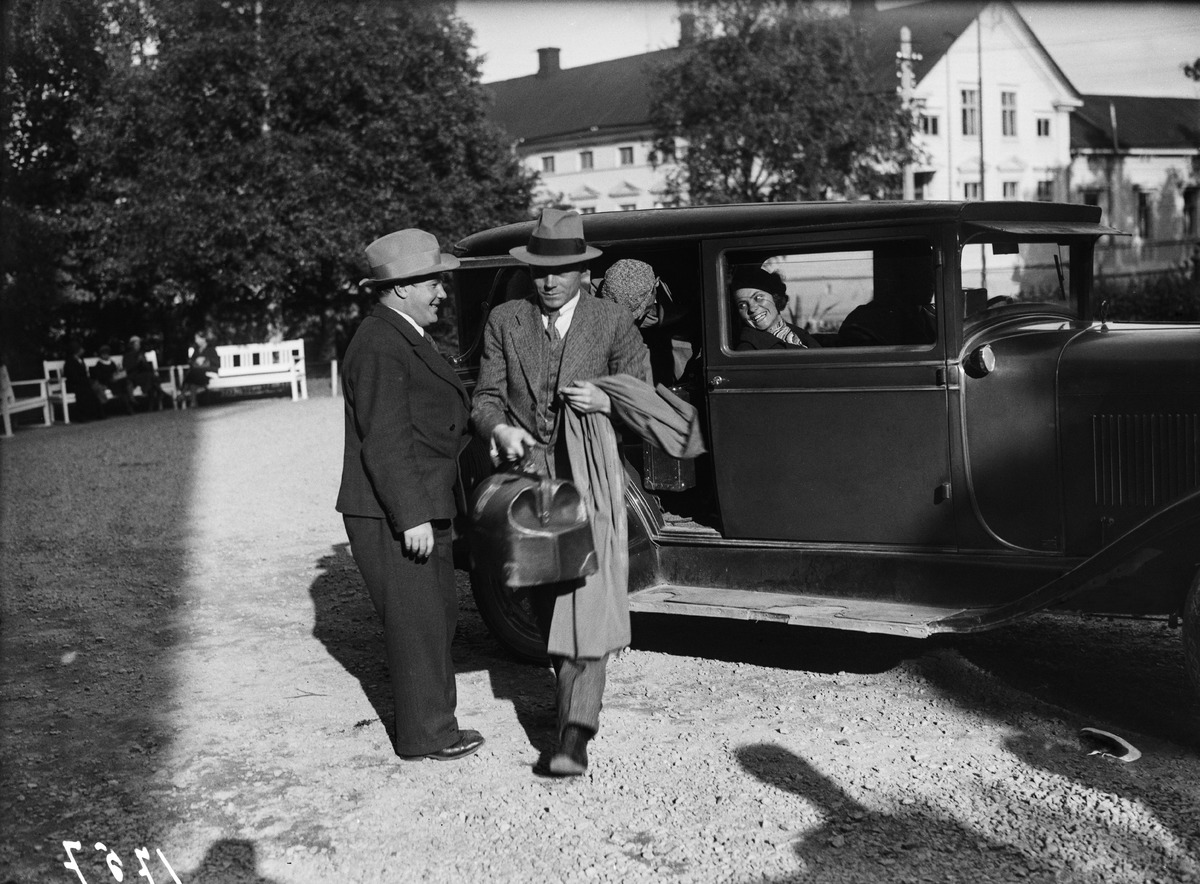
Oulun Pyrinnön syyskisat
Sports competition in Oulu
sisällön kuvaus: Juoksija Paavo Nurmi saapuu Ouluun osallistuakseen Oulun Pyrinnön syyskisoihin 2.9.1933. Auton ikkunassa näkyy naisurheilija Irja Lipasti Seinäjoelta. content description: Runner Paavo Nurmi arrive in Oulu to participate sports competition on September 2, 1933. Athlete Ija Lipasti is in the window of the car.
Vuosi: 1933
Paikka: Suomi, Oulu, Suomi, Pohjois-Pohjanmaa, Oulu
Aiheet: Nurmi, Paavo; yleisurheilu; kilpaurheilu; urheiluseurat; Oulun Pyrintö; urheilukilpailut; urheilijat; juoksijat; yleisurheilijat; autot; athletics; sports; sports clubs; sport clubs; athletes; sportsman; sportsmen; sportswoman; sportswomen